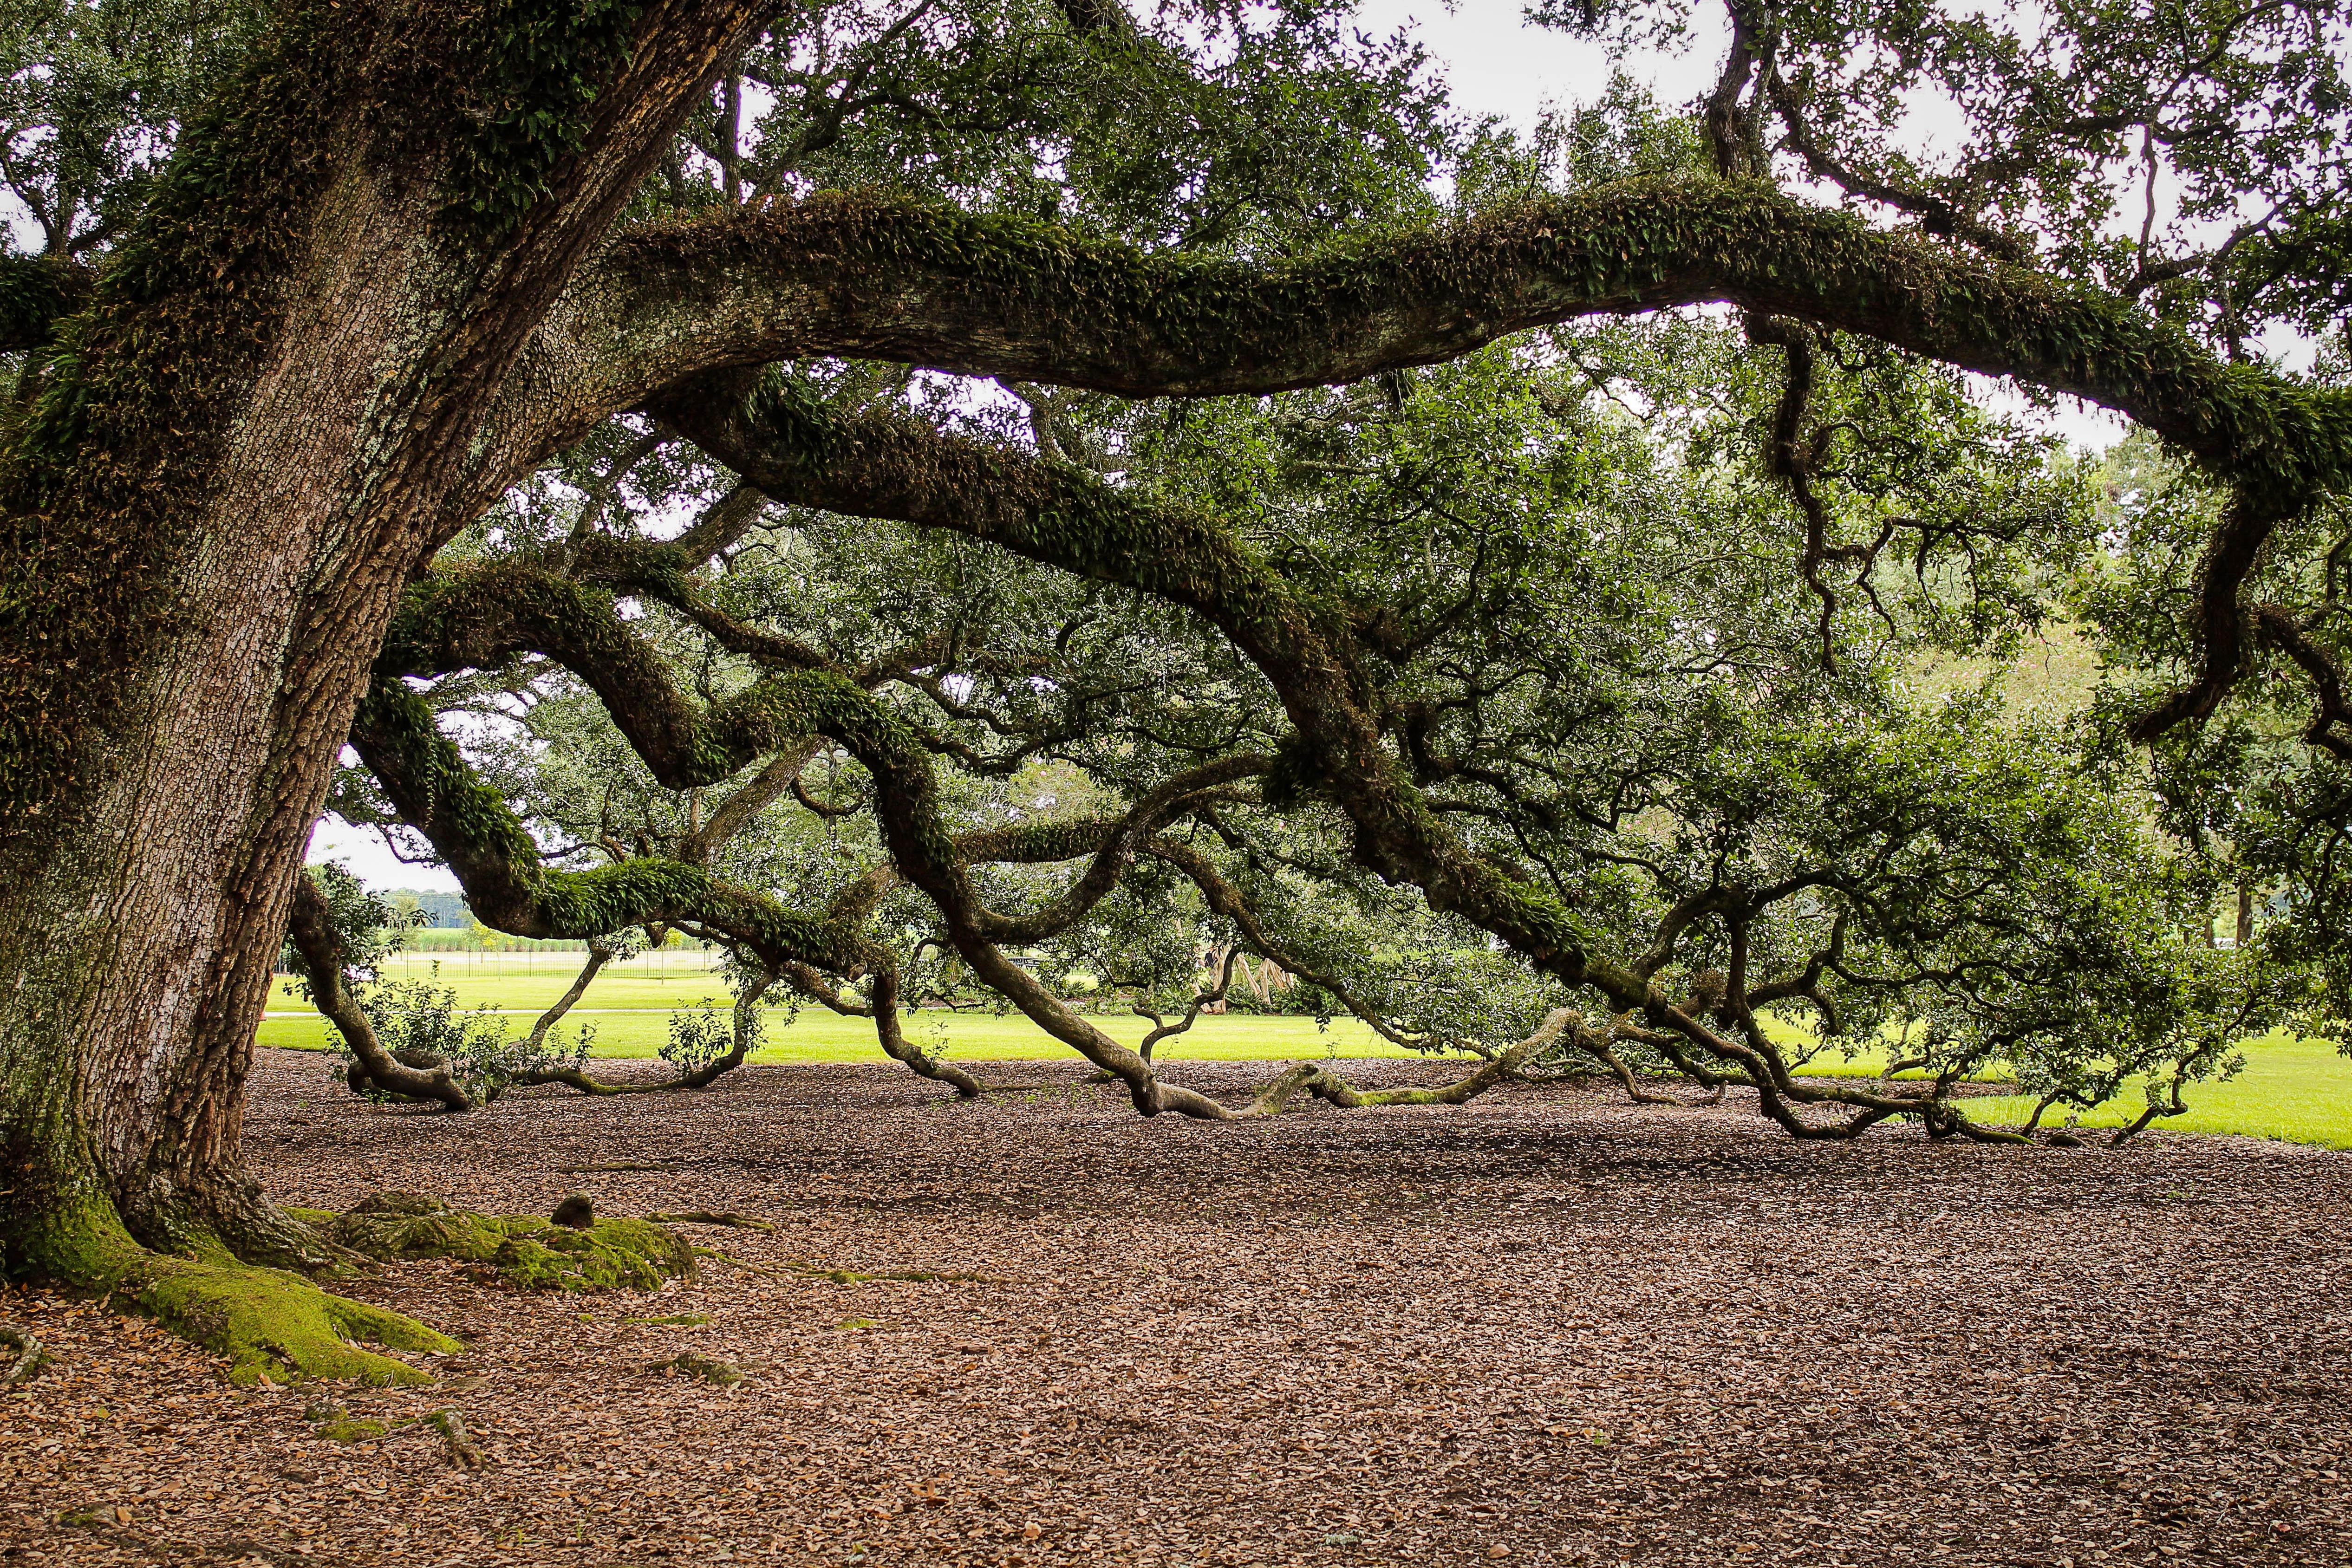
tree, nature, forest, branch, blossom, plant, leaf, flower, trunk, foliage, spring, green, soil, botany, flora, leaves, branches, deciduous, oak, plantation, woodland, dry leaves, flowering plant, woody plant, land plant